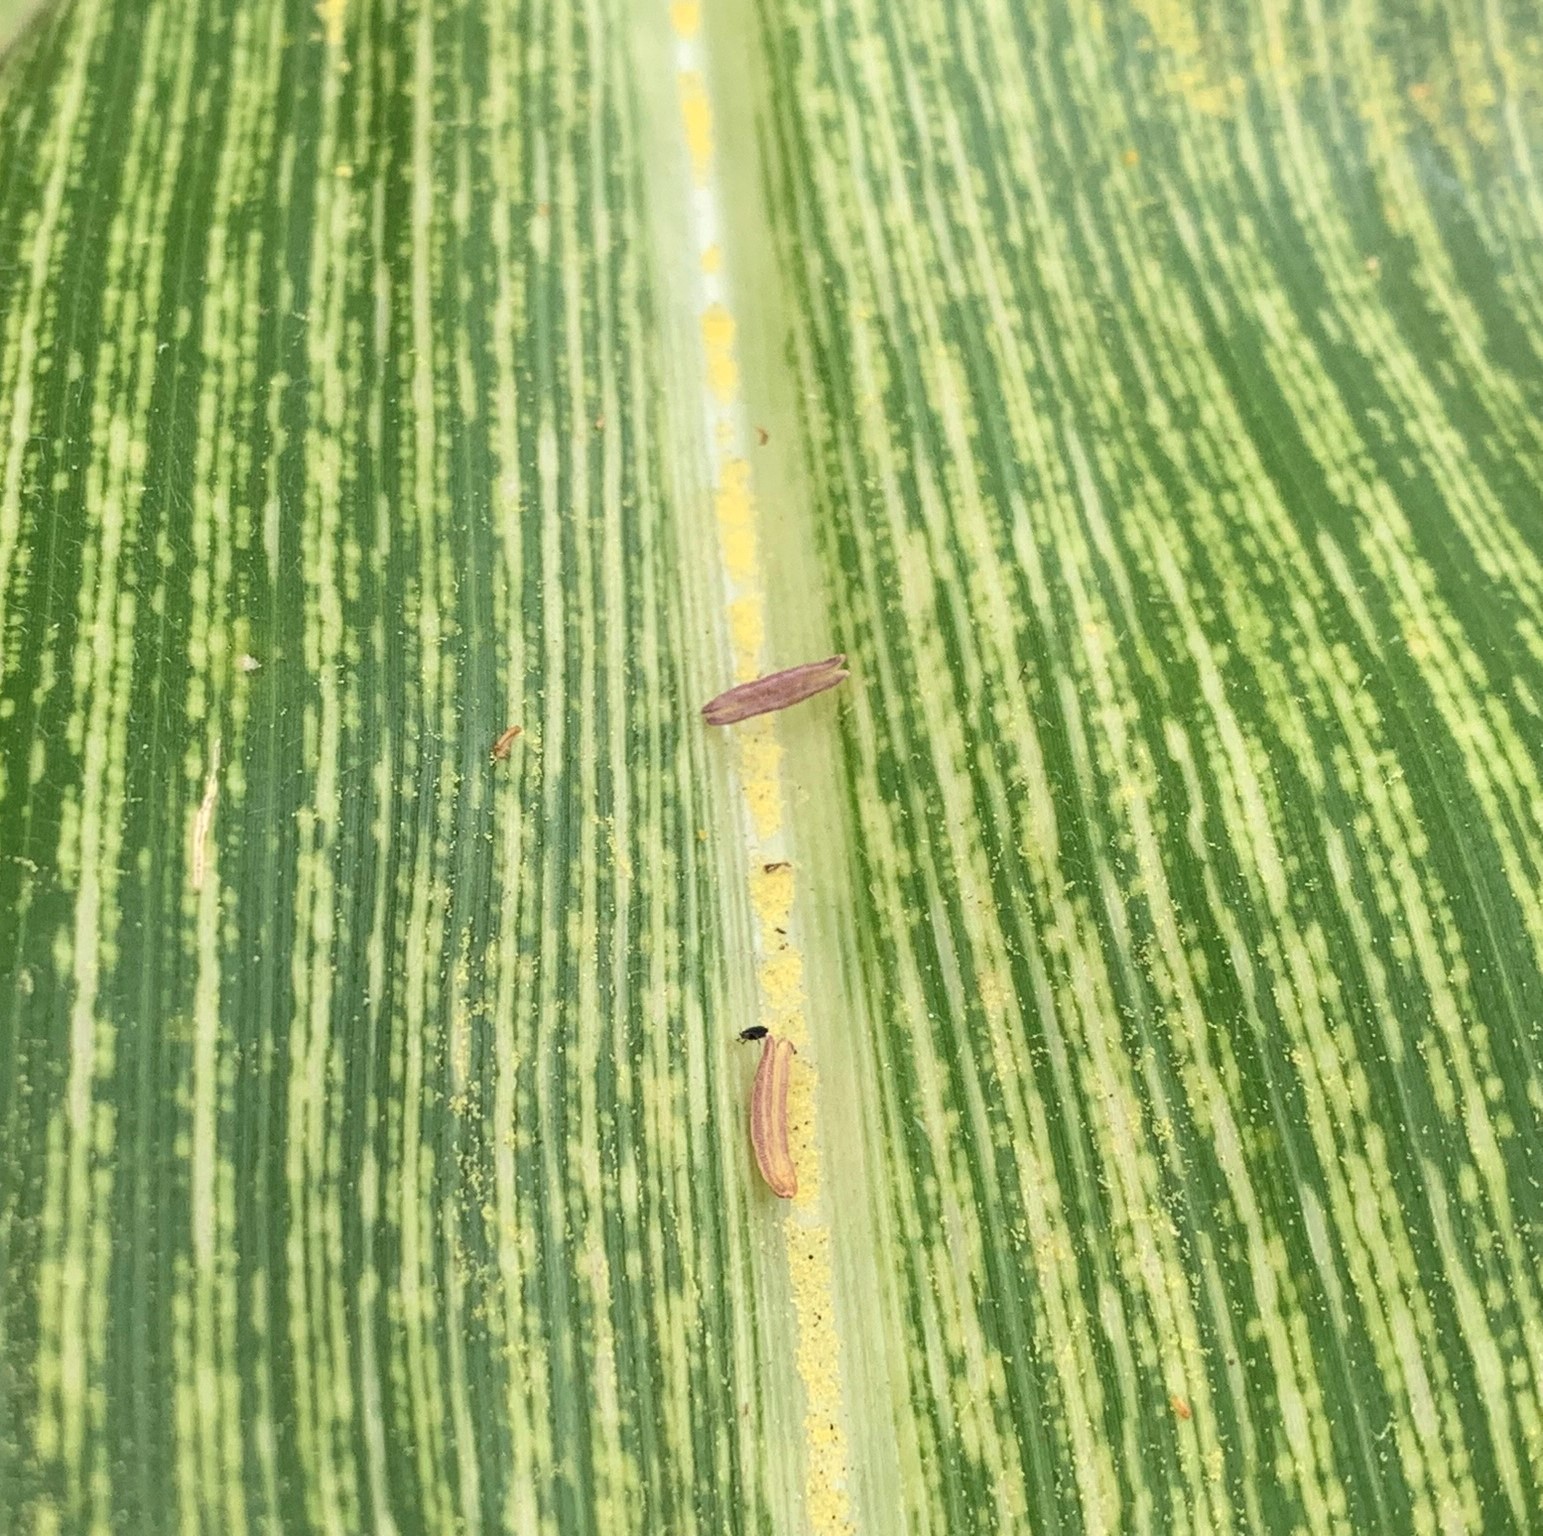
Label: MSV